Galactic Wrestling

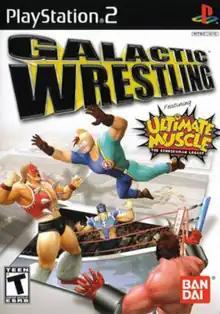
North American PlayStation 2 cover art

Galactic Wrestling: Featuring Ultimate Muscle, known in Japan as , is a PlayStation 2 game produced by Bandai and released in 2004. "Galactic Wrestling: Featuring Ultimate Muscle" is an expansion of the GameCube game "", which had been released in Japan on November 22, 2002 and in North America on June 5, 2003. The title of "Galactic Wrestling", in Japan, is often abbreviated as '. The game itself has an expansion called ', released in Japan on February 2, 2006 for the PlayStation Portable.